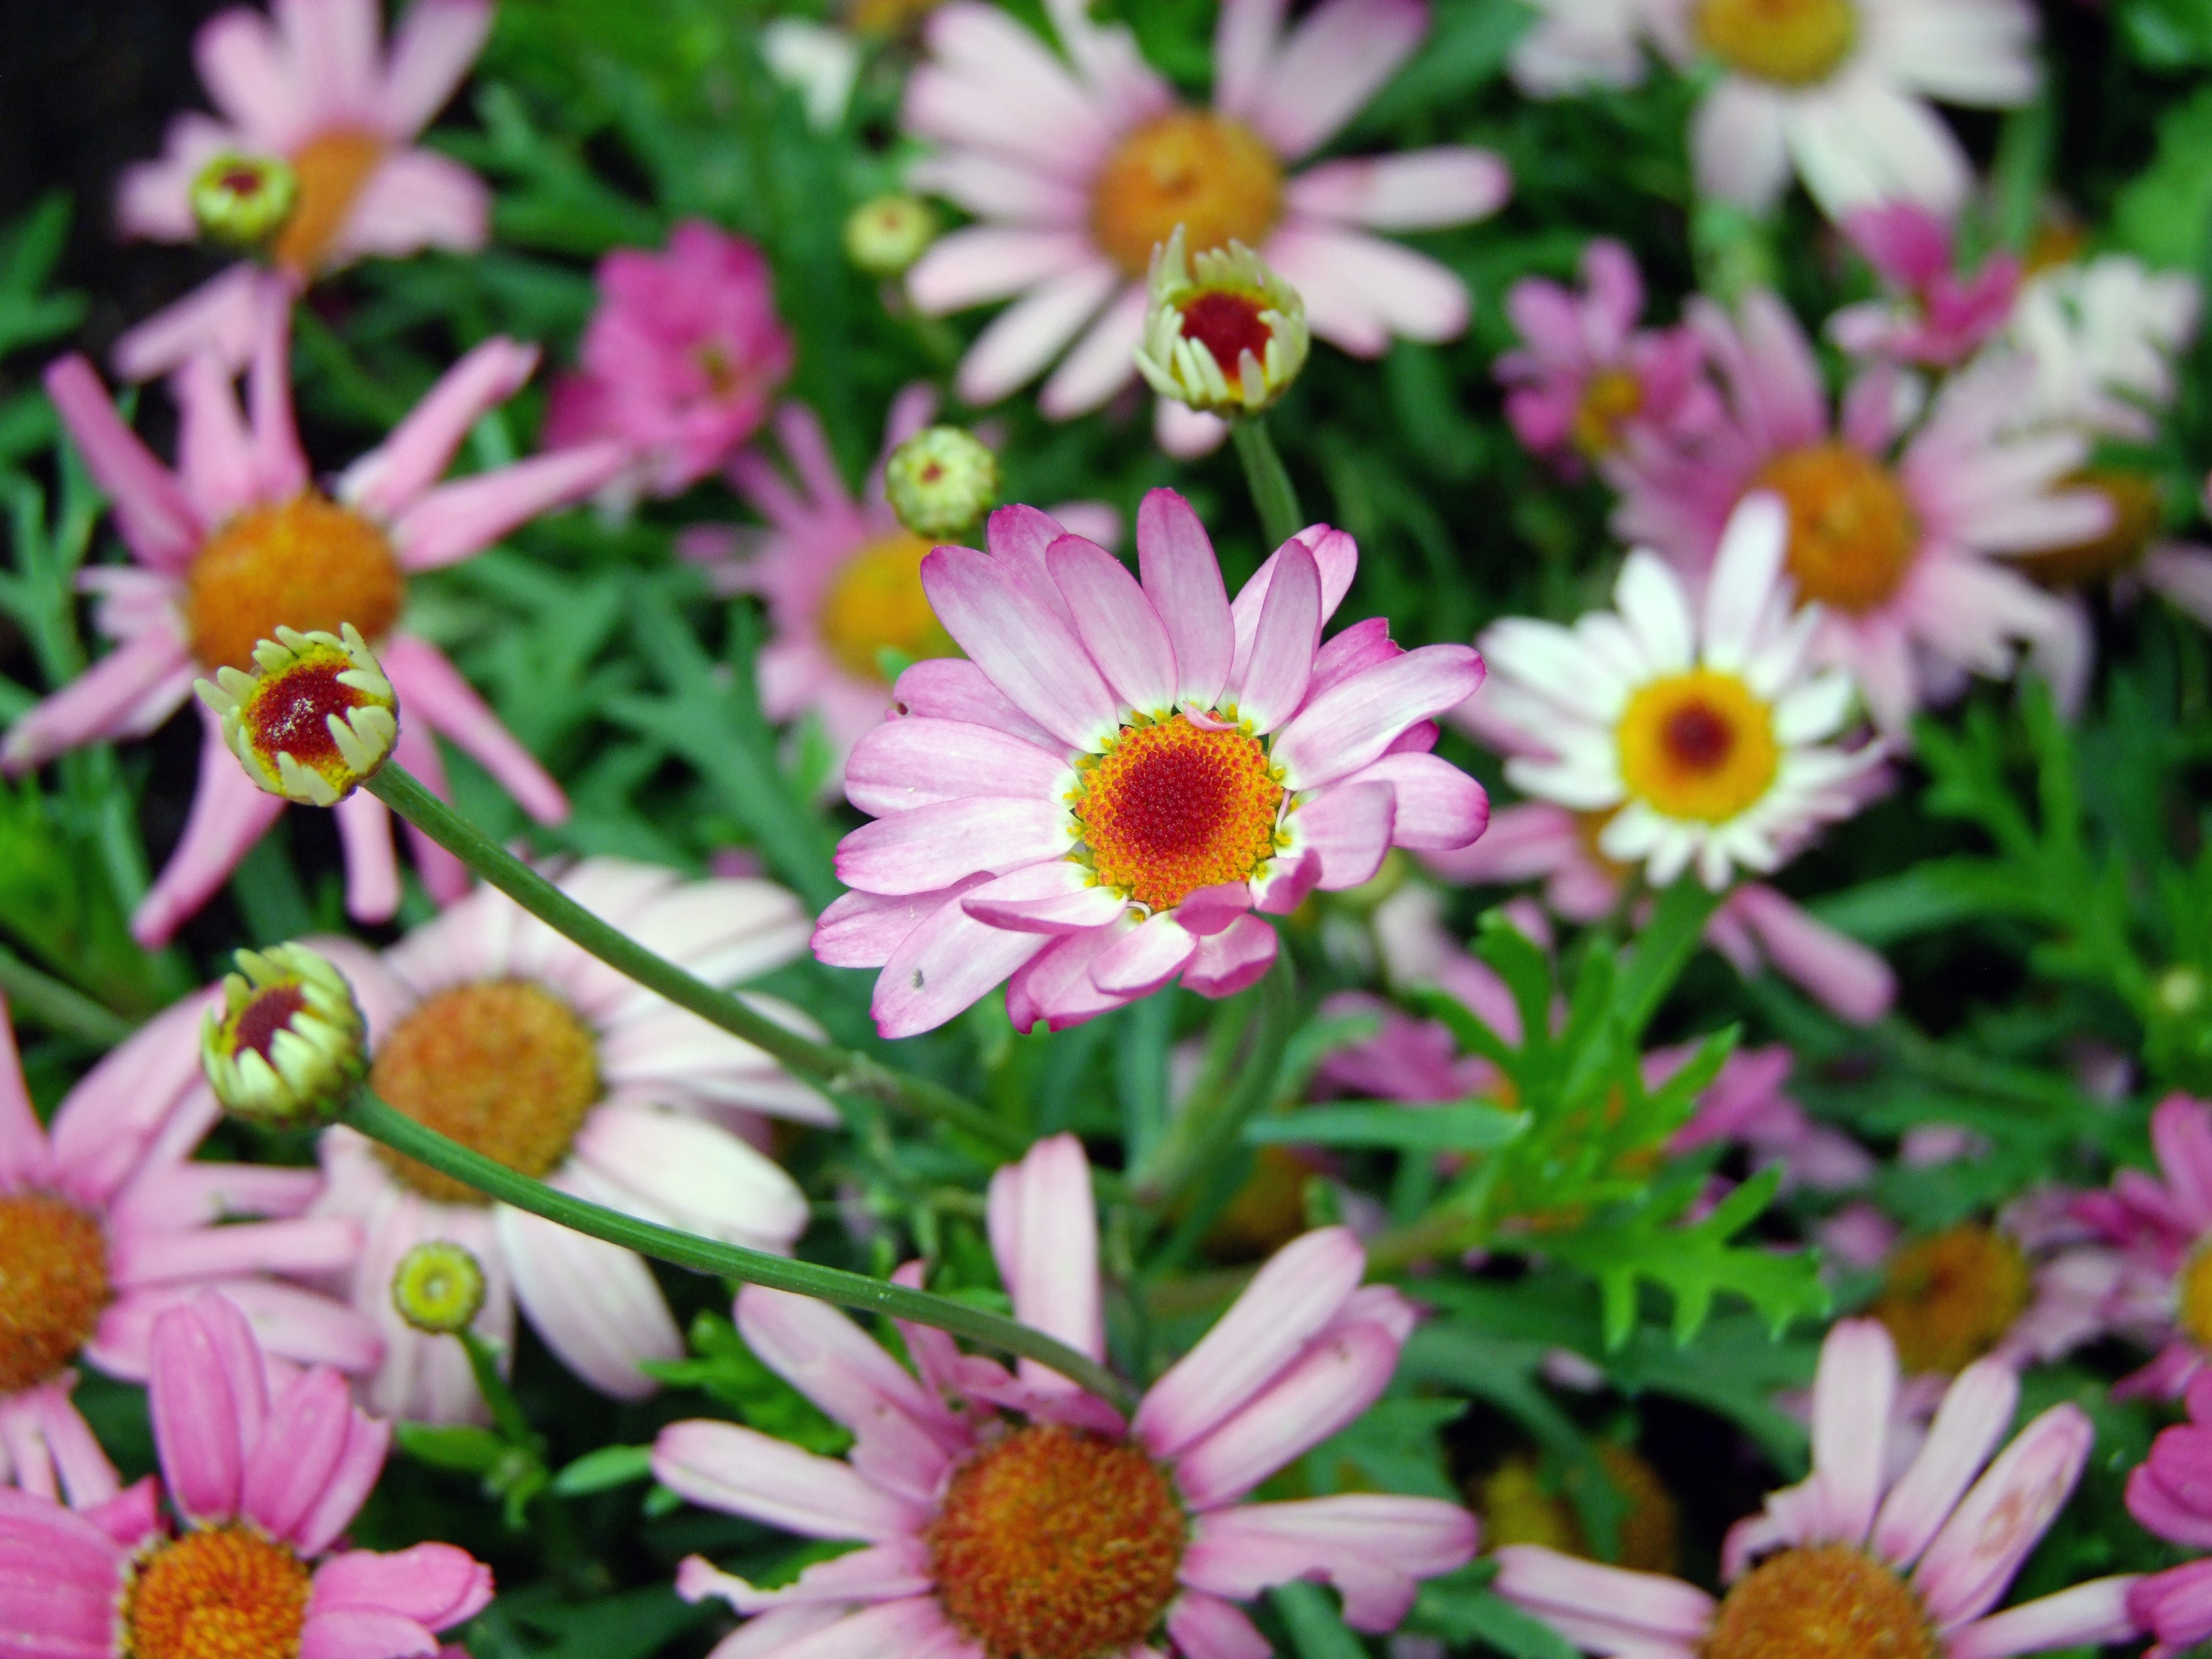
nature, blossom, plant, flower, petal, bloom, daisy, botany, flora, plants, wildflower, flowers, macro photography, flowering plant, daisy family, oxeye daisy, annual plant, land plant, marguerite daisy, garden cosmos